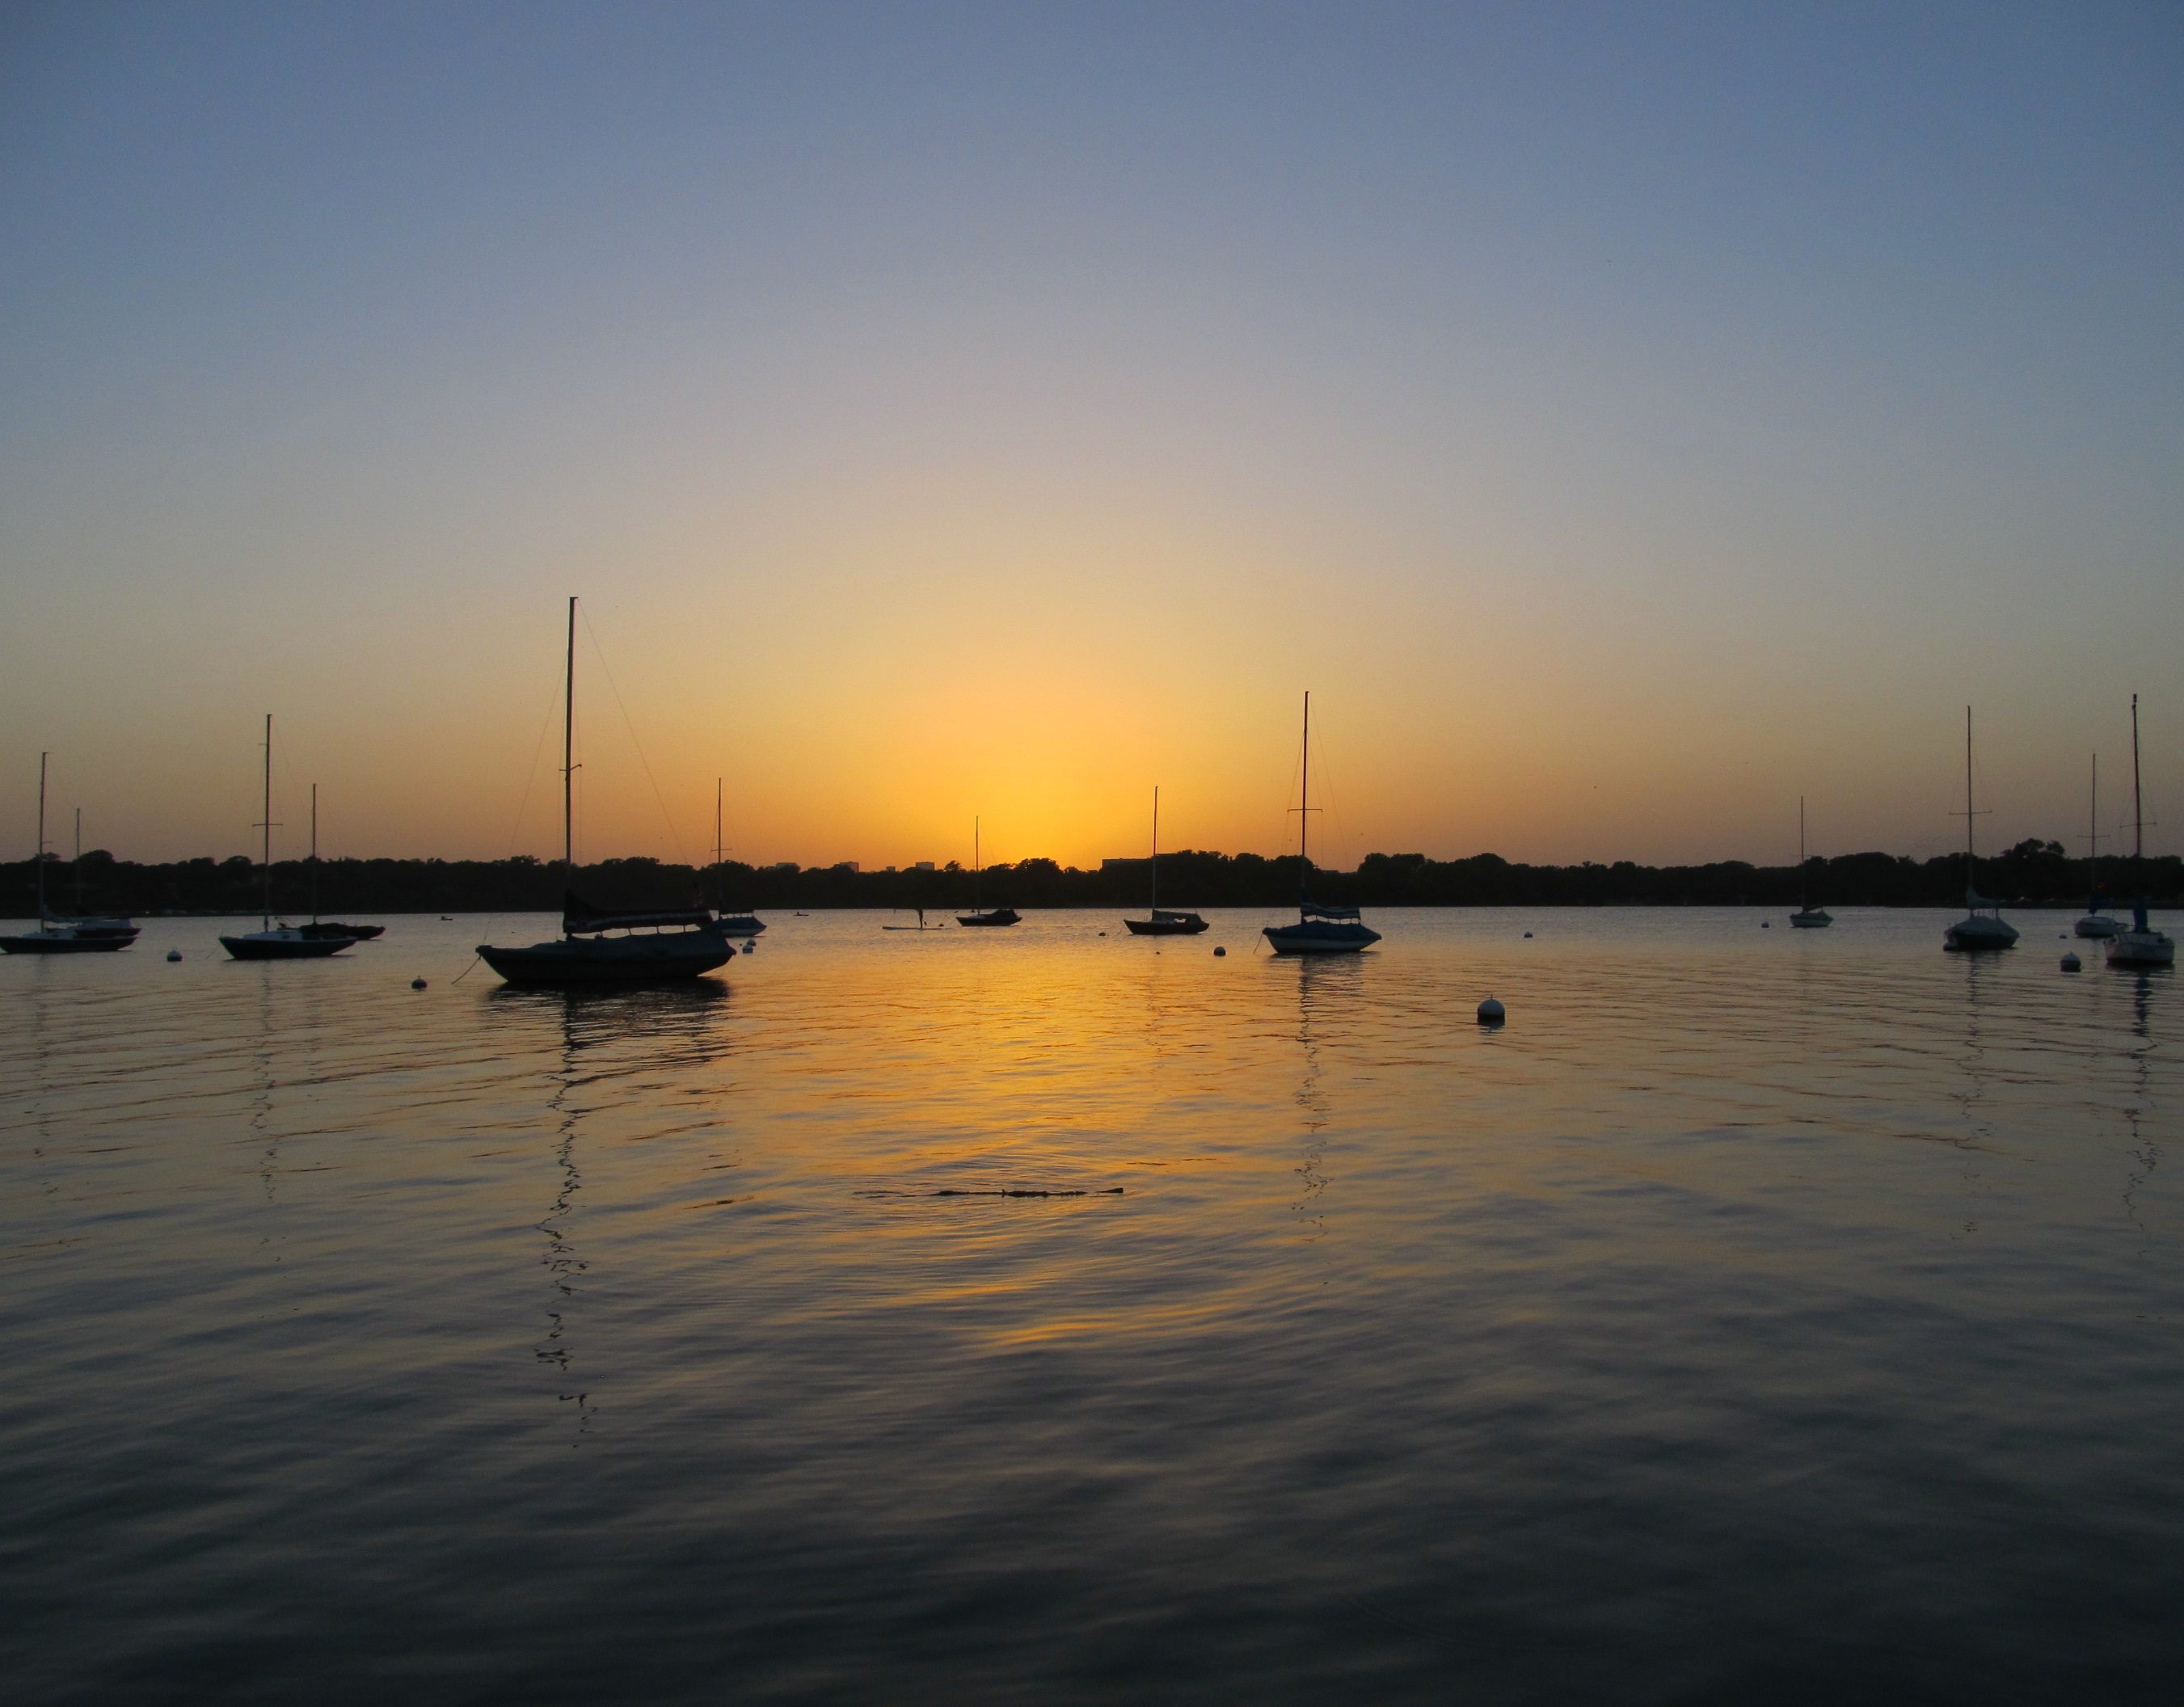
landscape, sea, horizon, dock, sky, sun, sunrise, sunset, boat, morning, lake, dawn, river, dusk, evening, orange, reflection, vehicle, calm, bay, marina, sailboat, nautical, texas, dallas, sailboats, white rock lake